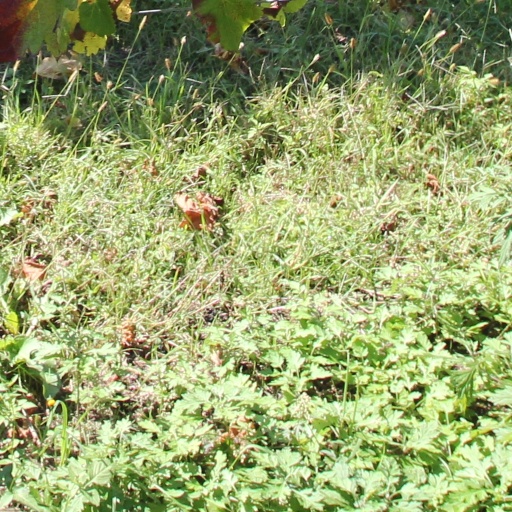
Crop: grape